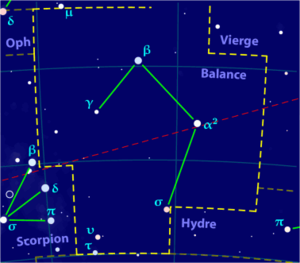
Carte pour la constellation Balance Produite à l'aide du logiciel PP3
La Balance est une constellation du zodiaque traversée par le Soleil du 31 octobre au 22 novembre. Dans l'ordre du zodiaque, elle se situe entre la Vierge à l'ouest et le Scorpion à l'est.
La liste des constellations astronomiques est présentée dans le tableau ci-dessous. Elles sont au nombre de 88 en 1930, d’après le travail d’Eugène Delporte ou de 89 si on se réfère au nombre actuel en fonction du site web de l’Union astronomique internationale. Parmi ce nombre de 89 constellations officielles, il est à noter que la constellation Navire Argo a été divisée en 3, ce qui ramènerait le nombre officiel de constellations complètes à 87 mais la constellation Serpens étant divisée par 2 parties, c'est la deuxième partie de Serpens qui est comptabilisée pour retomber sur 88.